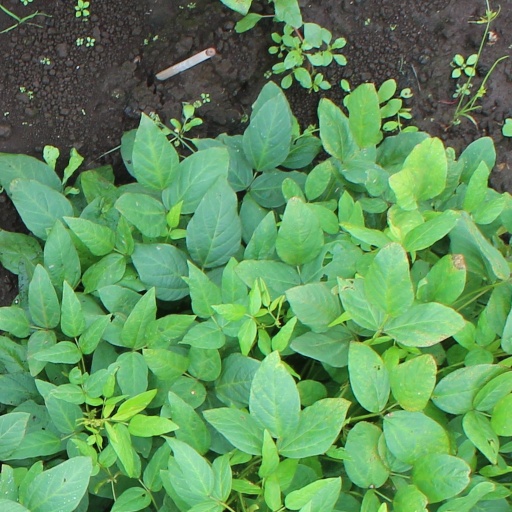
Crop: soybean